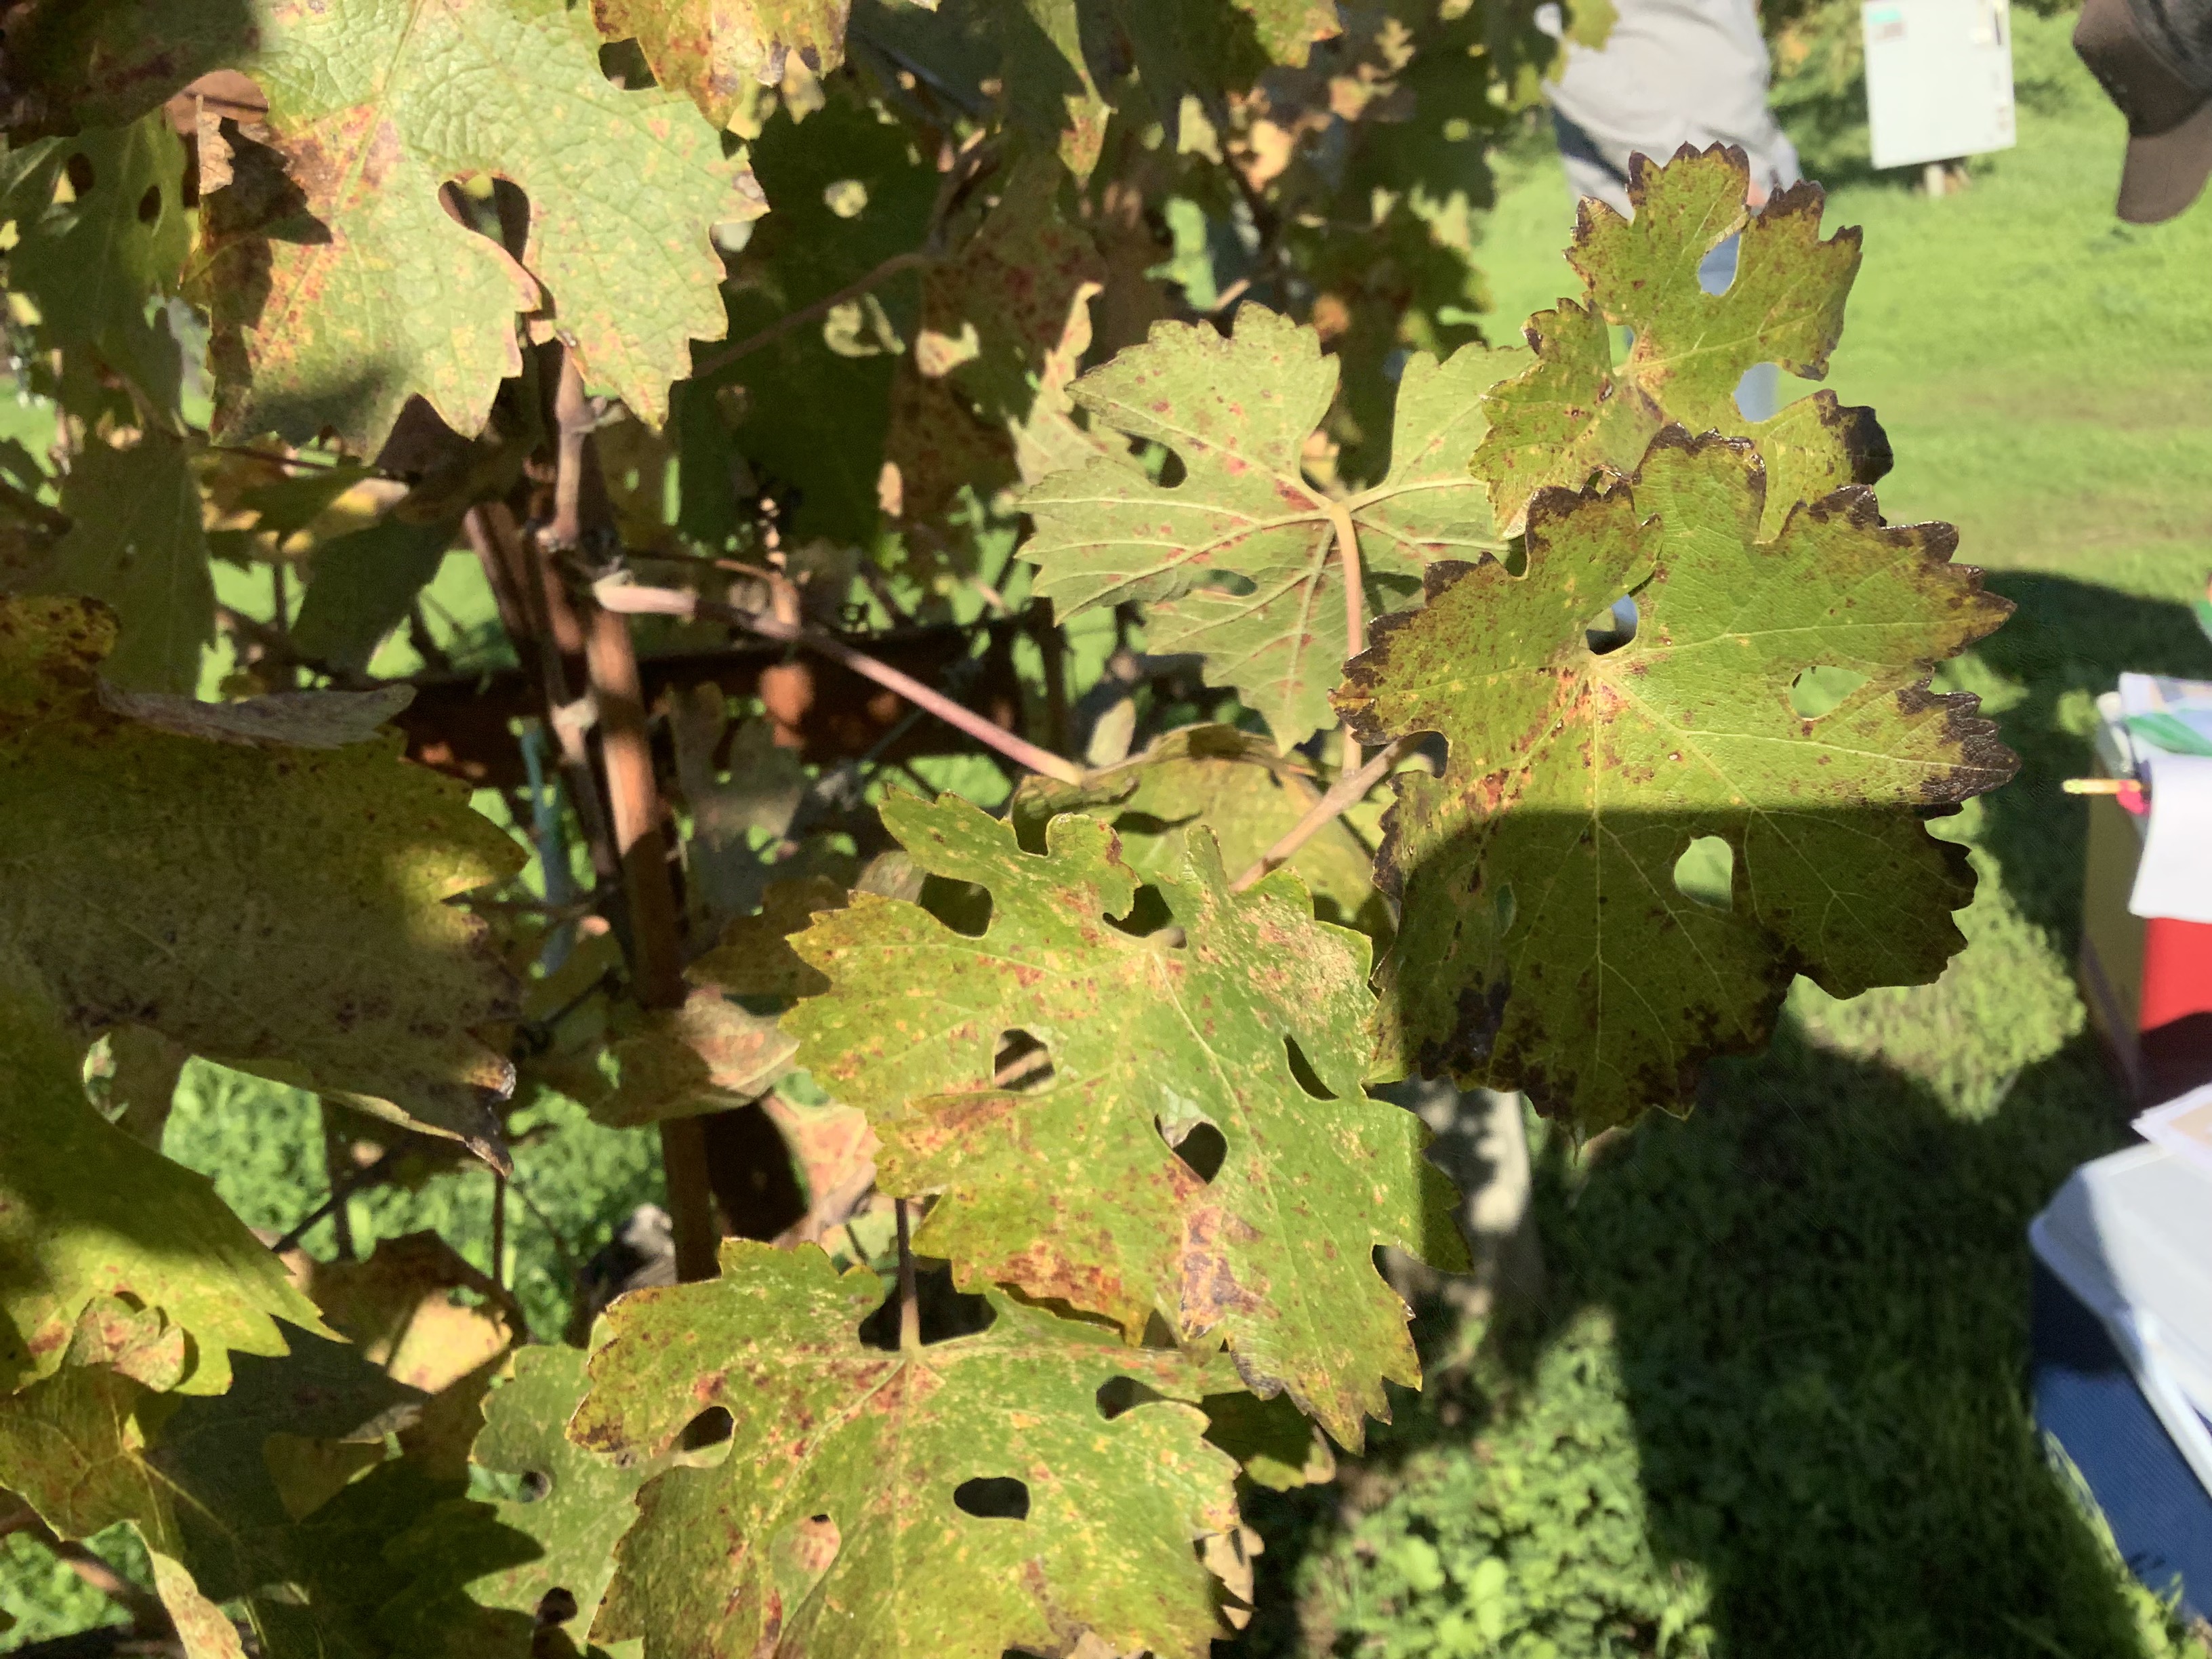
Label: Other Red